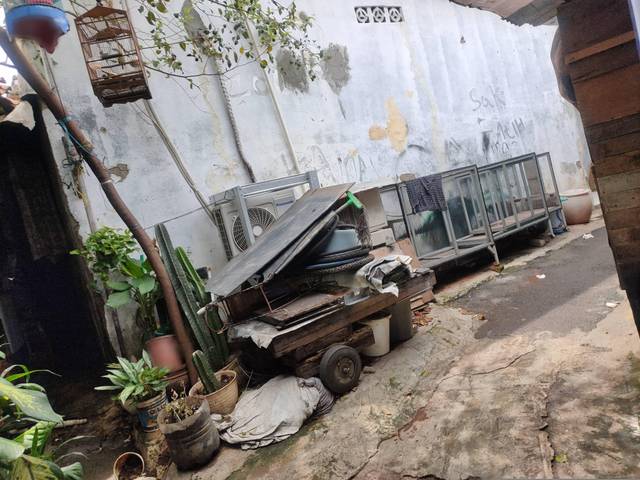
Region: Indonesia
Coordinates: -6.254, 106.812